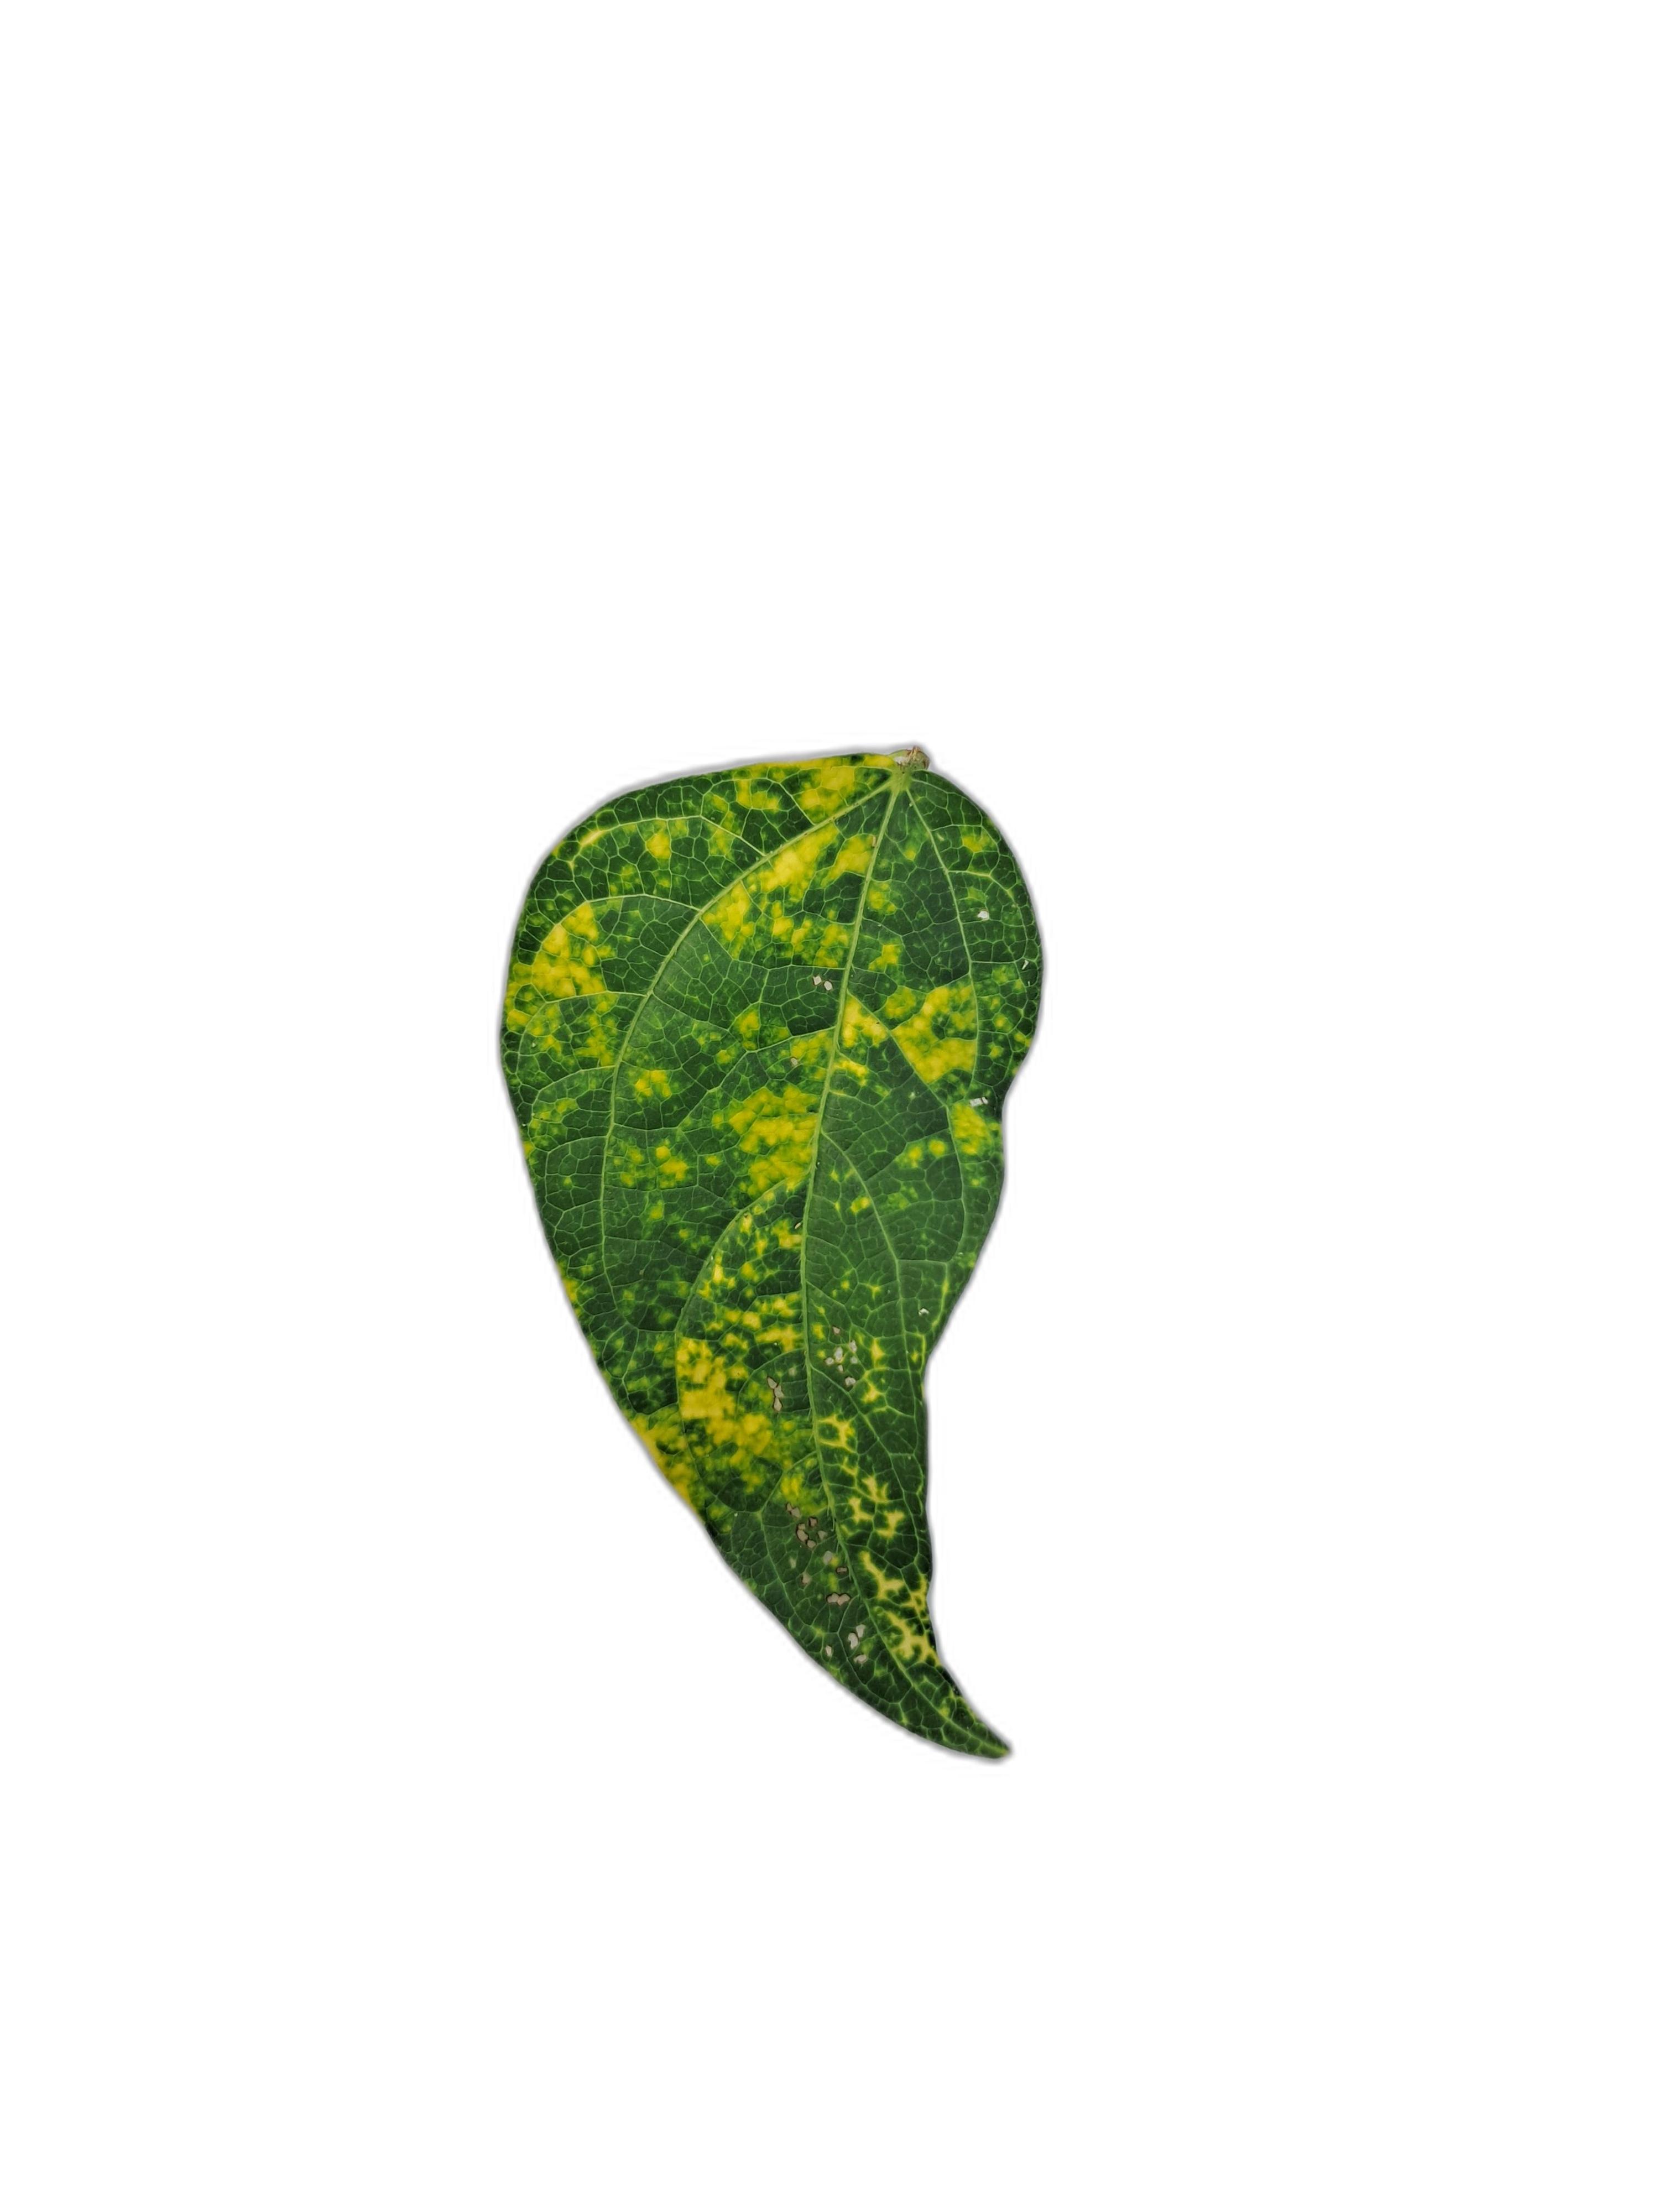
Label: Yellow Mosaic